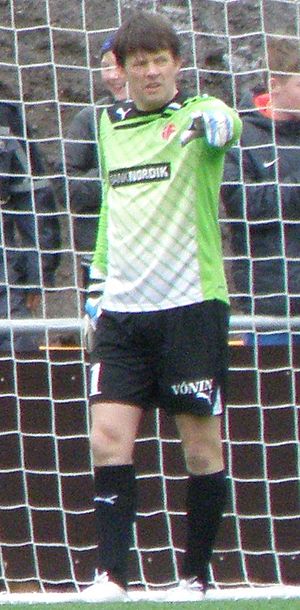
Jákup Mikkelsen (fodboldspiller)
Jákup Nolsøe Mikkelsen er en færøsk forhenværende fodboldspiller, målmand, der senest spillede for ÍF Fuglafjørður. Han spillede 522 ligakampe, hvor han repræsenterede seks klubber i sin 25-år lange fodboldkarriere. En af klubberne var Herfølge BK. Derudover spillede han også 73 landskampe for Færøerne, det gjorde han fra 1995 til 2012. Den 16. august 2012 slog han rekorden som den ældste målmand, der spillede en landskamp, den rekord der senere blevet slået af colombianeren Faryd Mondragon. Mikkelsen arbejder som skolelærer og målmandstræner for Færøernes fodboldlandshold. Han har også været indvalgt til Klaksvík byråd. I sin ungdom arbejdede han som postmand i Klaksvík.